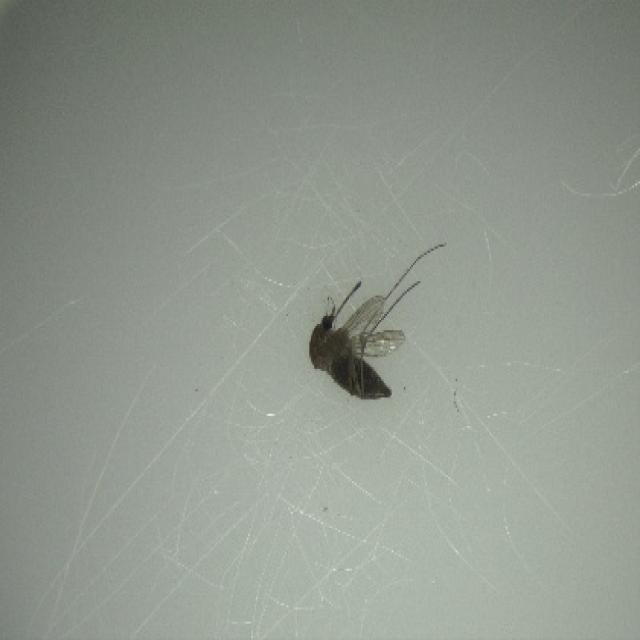
Species: culex_tritaeniorhynchus